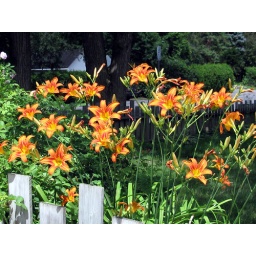
This herd of lillies is at the street at the edge of the laneway beside the old rose bush.